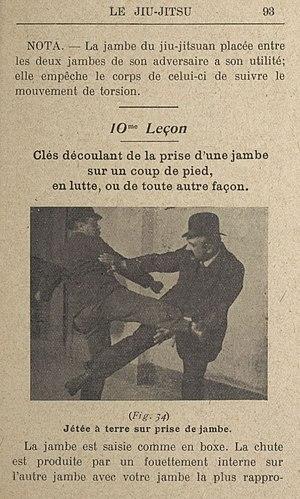
Illustration de l’Enseignement méthodique et pratique du jiu-jitsu, ouvrage d'A. Buvat, Paris, J. Durand &amp
Arsène Lupin est un personnage de fiction français créé par Maurice Leblanc. Ce gentleman cambrioleur est particulièrement connu pour son talent à user de déguisements et changer d'identité pour commettre ses délits.